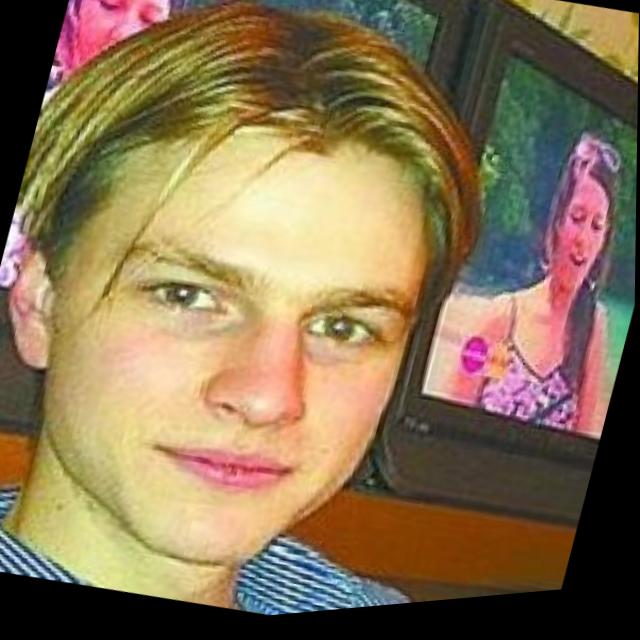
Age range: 13-20